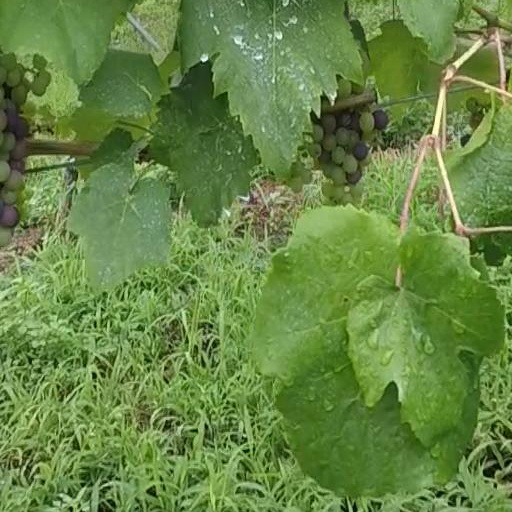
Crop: grape